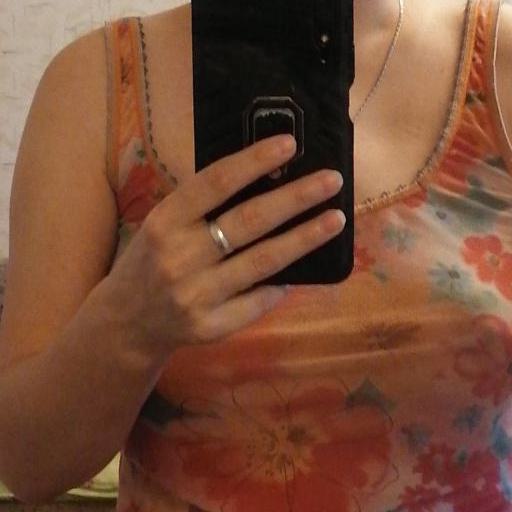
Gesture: no_gesture